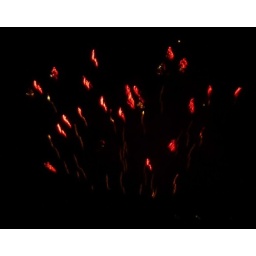
Hythe Venetian Fete 19th August 2009 taken from bedroom window in Folkestone 6 miles away